1. Liga Classic

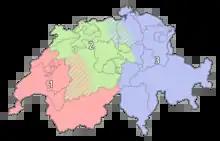
Groups of 1. Liga

Group 1 contains teams from western Switzerland, which is generally French speaking. Group 2 contains teams from Central Switzerland, which is mostly German speaking. Group 3 contains teams from East Switzerland (and Liechtenstein) which contains German and Italian speaking regions.